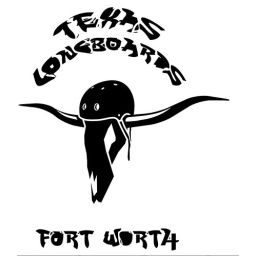
This will be about 13&amp;quot; across and whatever down the back of the shirt in white on a black shirt.